Chronology of the Crusades, 1187–1291

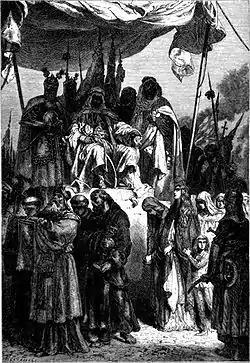
"The Christians of the Holy City Defiling before Saladin", illustration by François Guizot, 1883

After the loss of Jerusalem in 1187, Saladin was in a position to drive the Franks out of the Holy Land. The pope responded by calling for a new crusade and Western Europe responded.